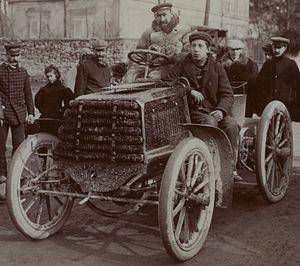
Le premier Grand Prix automobile a été le Grand Prix de France en 1906 qui s'est tenu sur circuit, mais les premières compétitions automobiles ont débuté à partir de 1894.